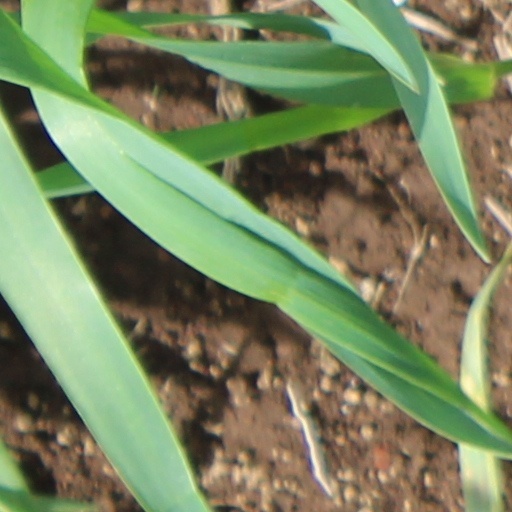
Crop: wheat